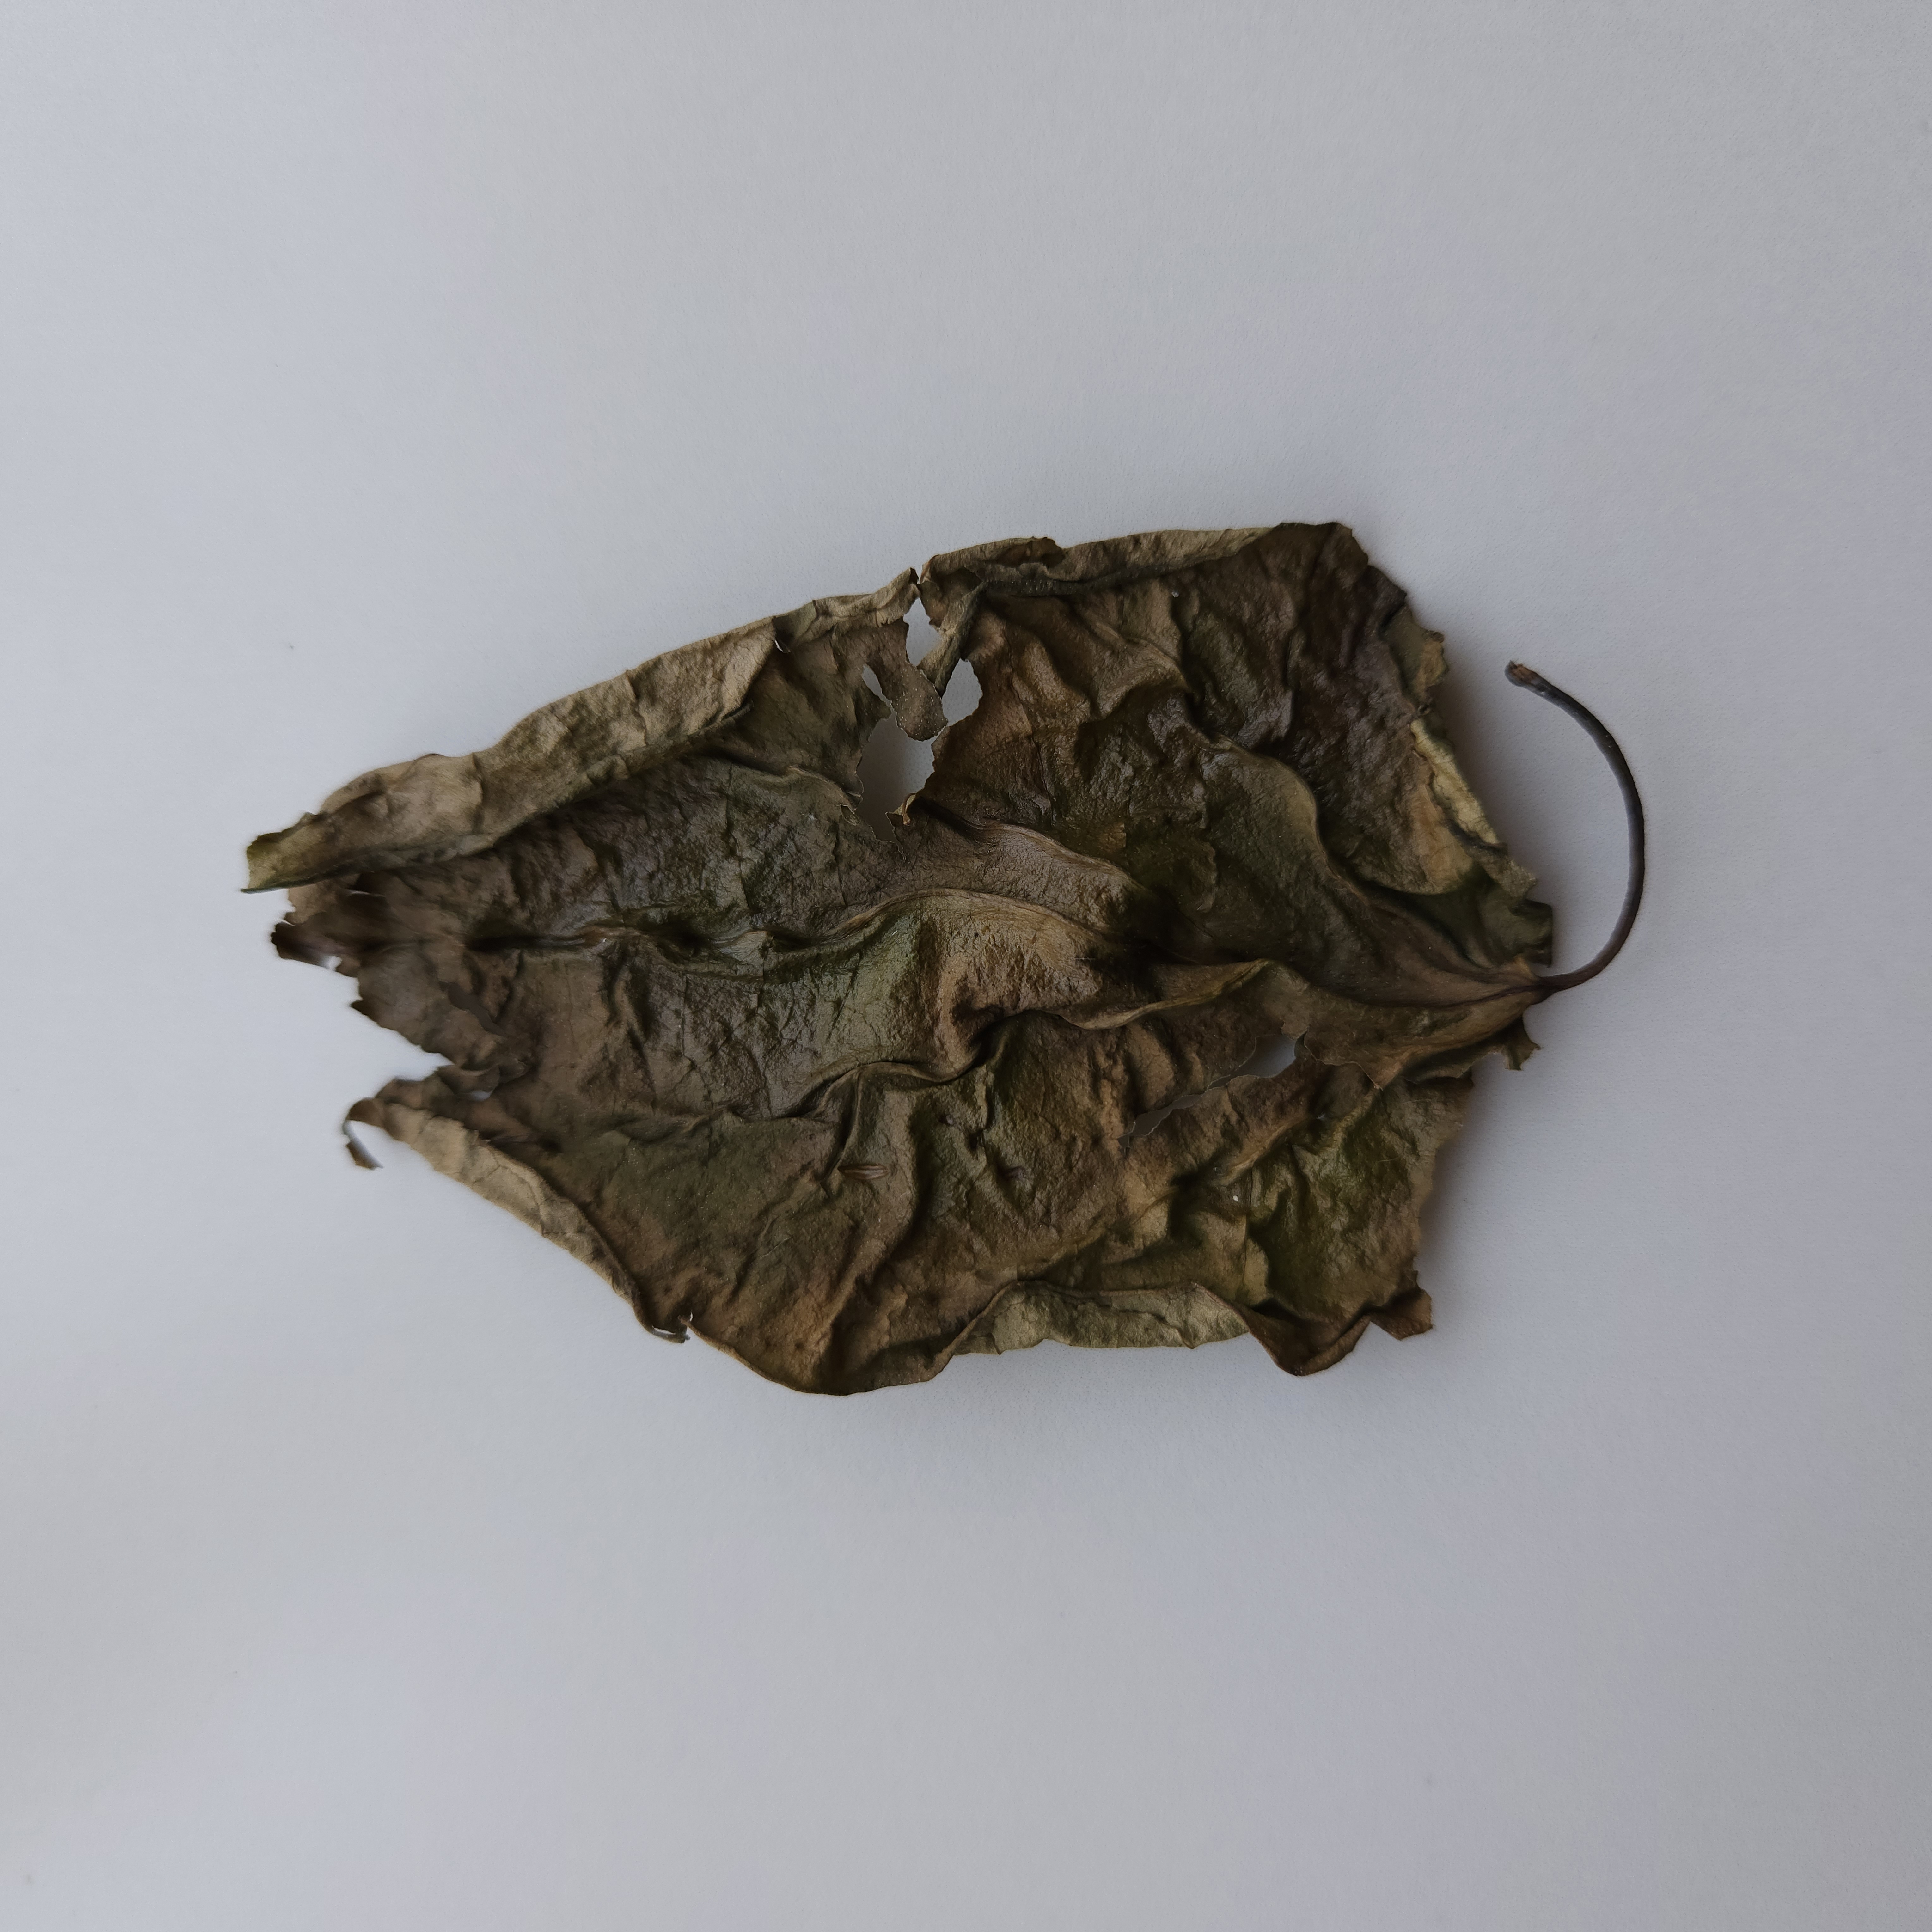
Label: Dried